Frozen section procedure

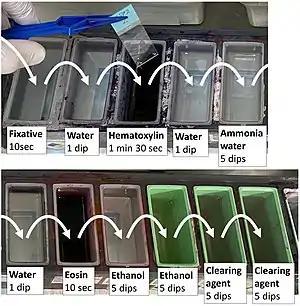
Minimal time in solutions for frozen sections.

The principal use of the frozen section procedure is the examination of tissue while surgery is taking place. This may be for various reasons. In the performance of Mohs surgery, it is a simple method for real-time margin control of a surgical specimen. If a tumor appears to have metastasized, a sample of the suspected metastasis is sent for cryosection to confirm its identity. This will help the surgeon decide whether there is any point in continuing the operation. Usually, aggressive surgery is performed only if there is a chance to cure the patient. If the tumor has metastasized, surgery is usually not curative, and the surgeon will choose a more conservative surgery, or no resection at all. If a tumor has been resected but it is unclear whether the resection margin is free of tumor, an intraoperative consultation is requested to assess the need to make a further resection for clear margins. In a sentinel node procedure, a sentinel node containing tumor tissue prompts a further lymph node dissection, while a benign node will avoid such a procedure.